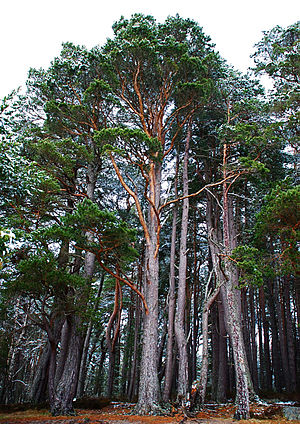
Fænotypisk plasticitet
Skovfyr under gode forhold. Skov i Skotland
Fænotypisk plasticitet er en organismes evne til at ændre sin fænotype som svar på ændringer i miljøet.